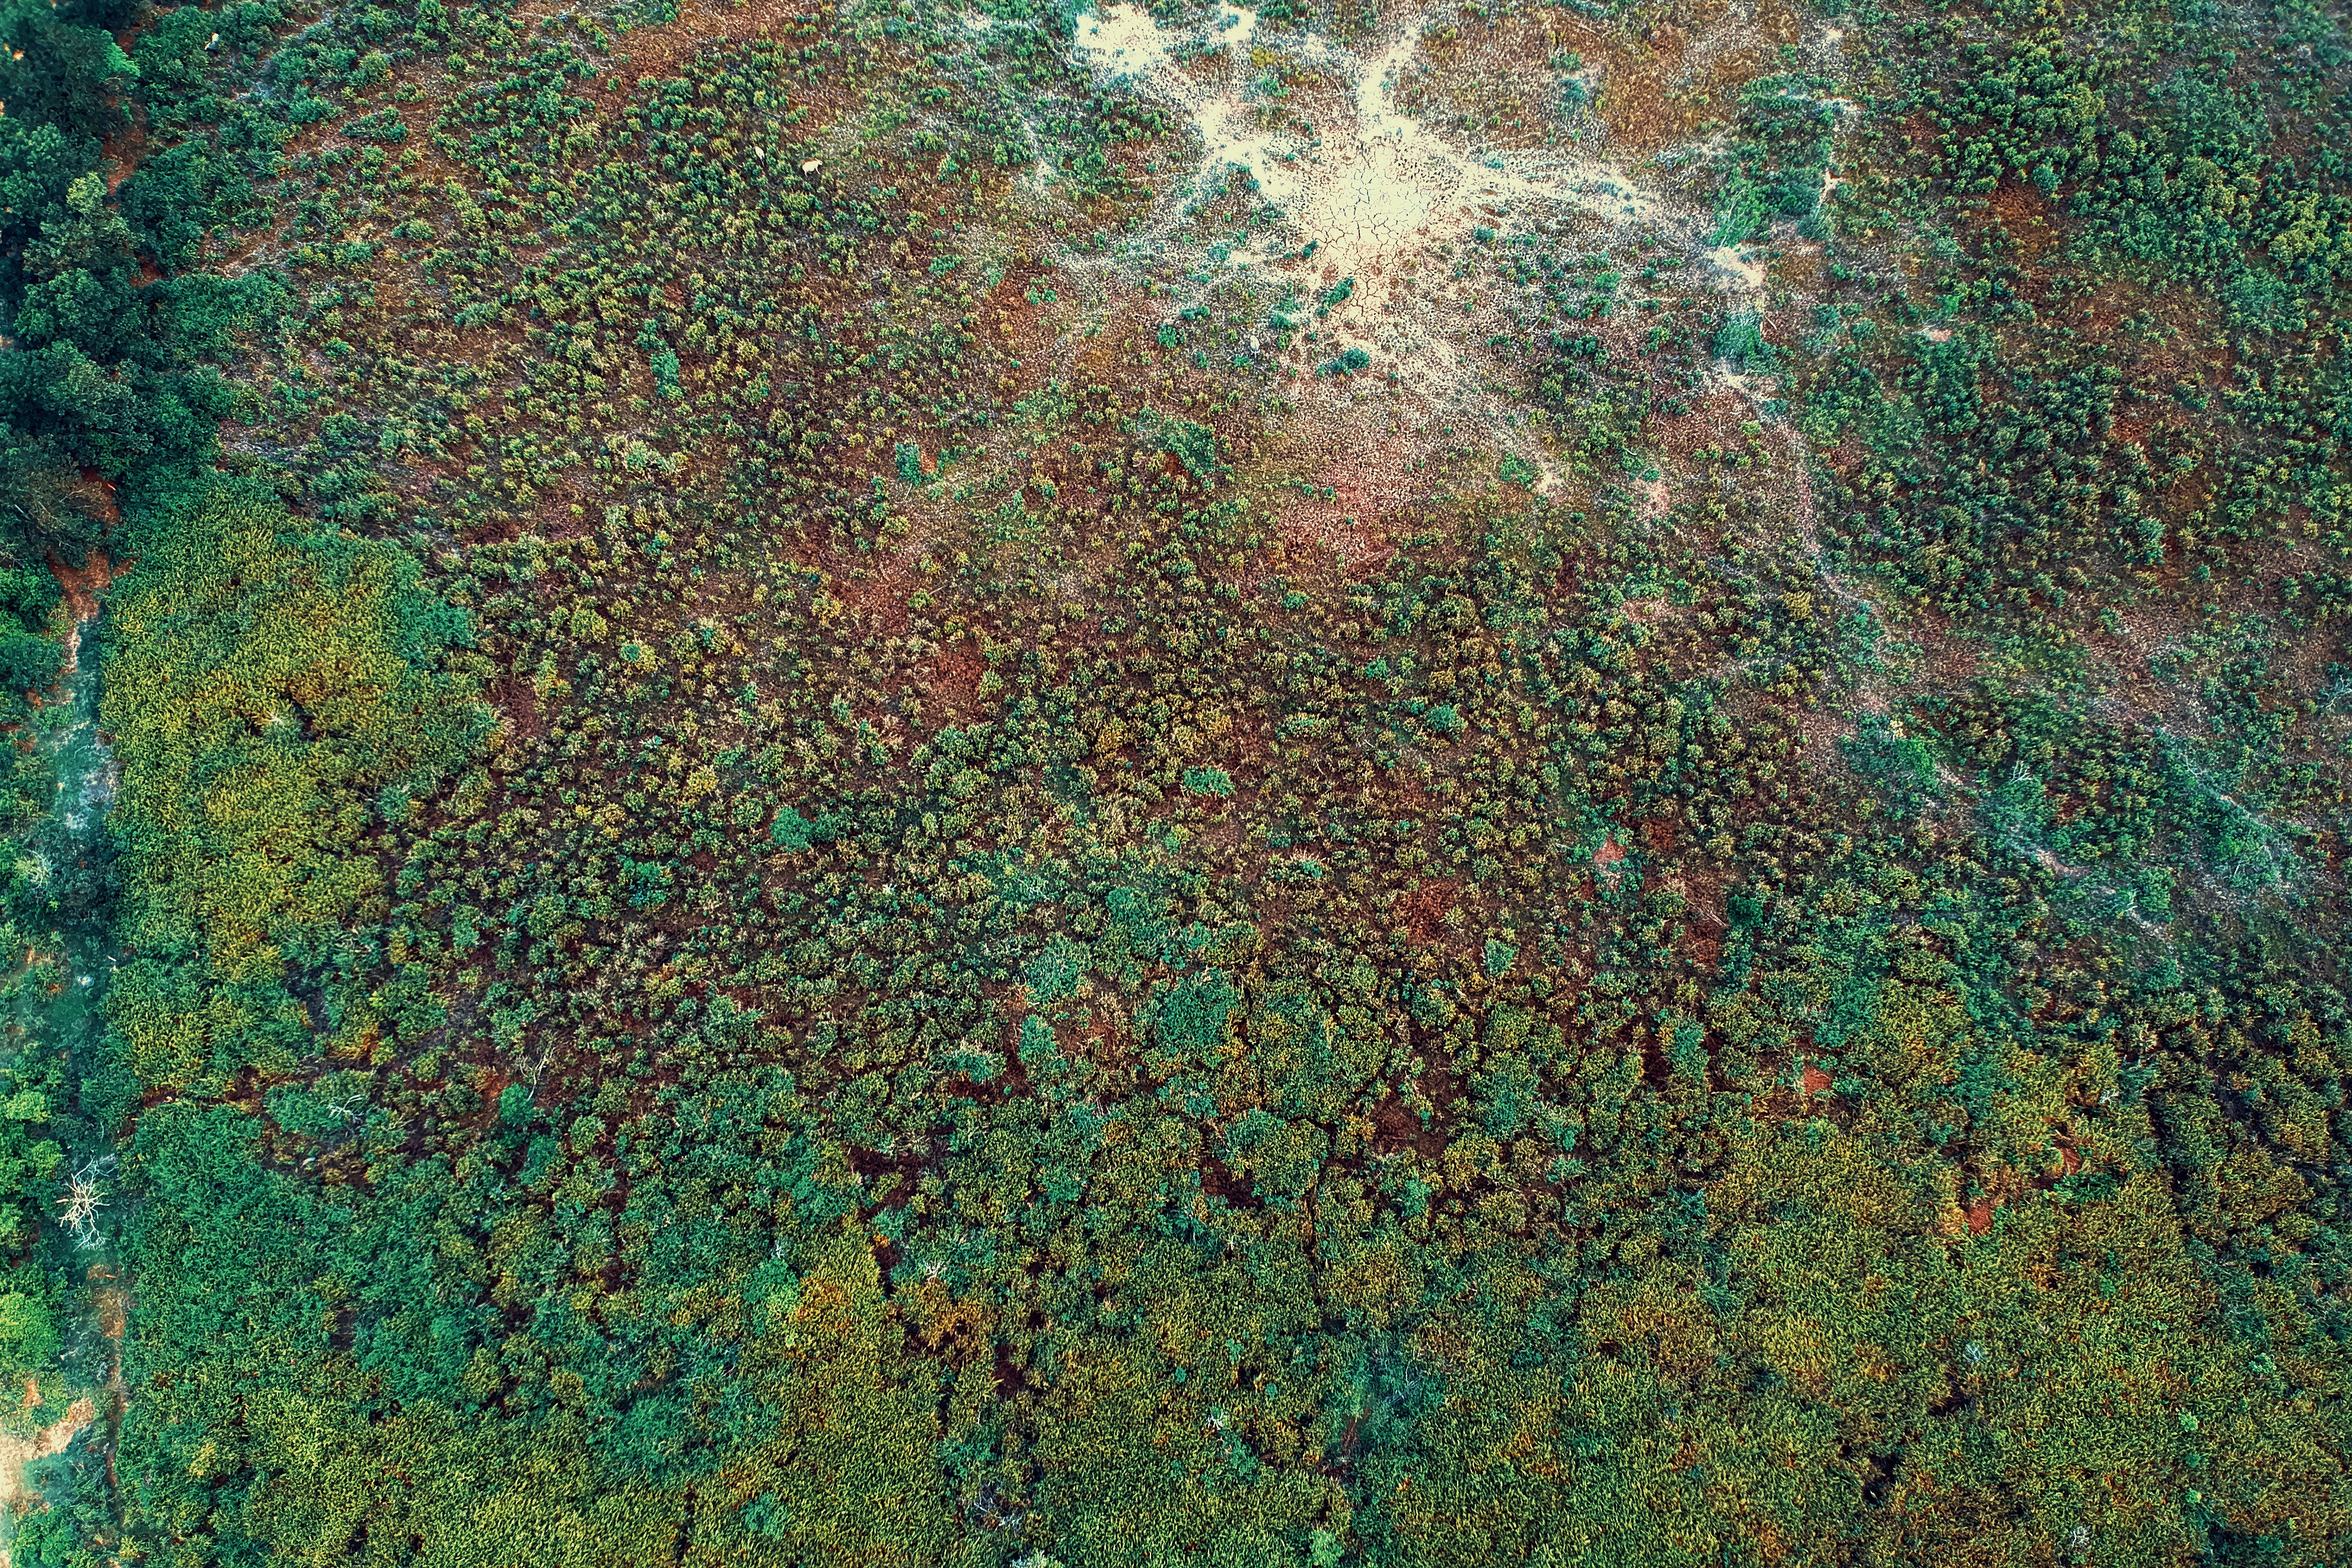
green, turquoise, pattern